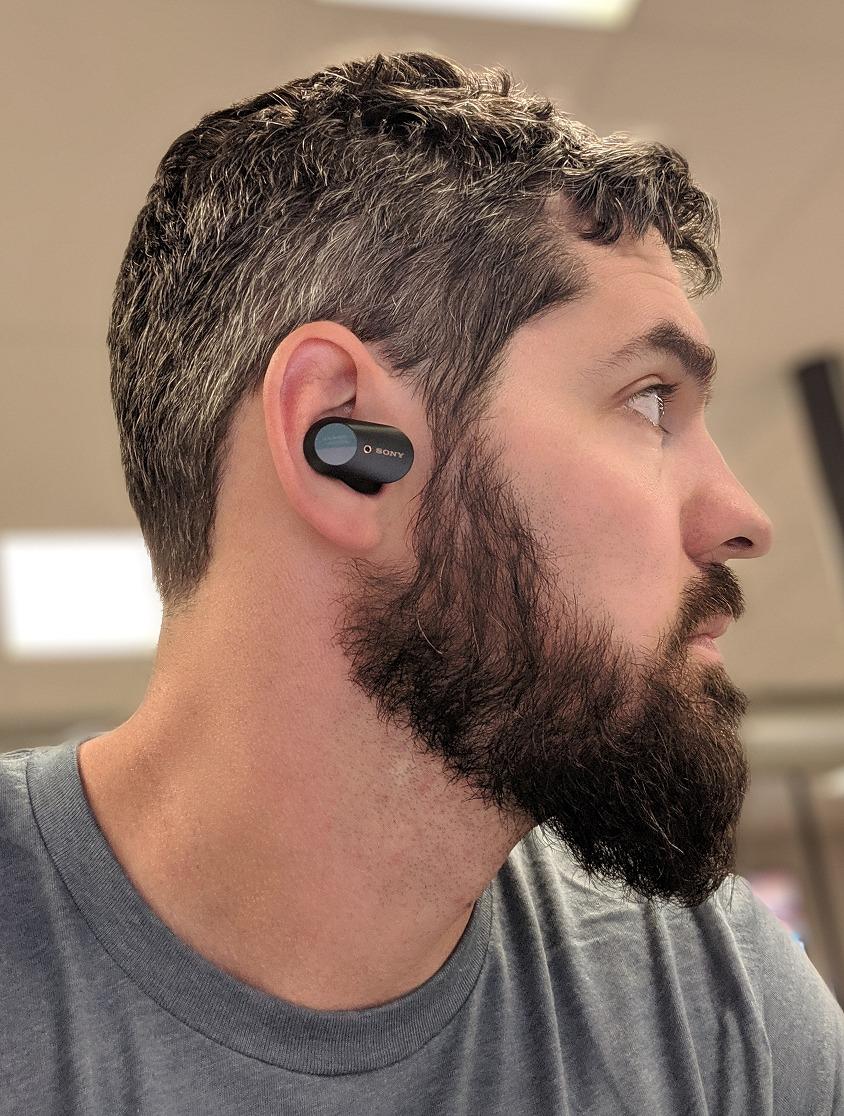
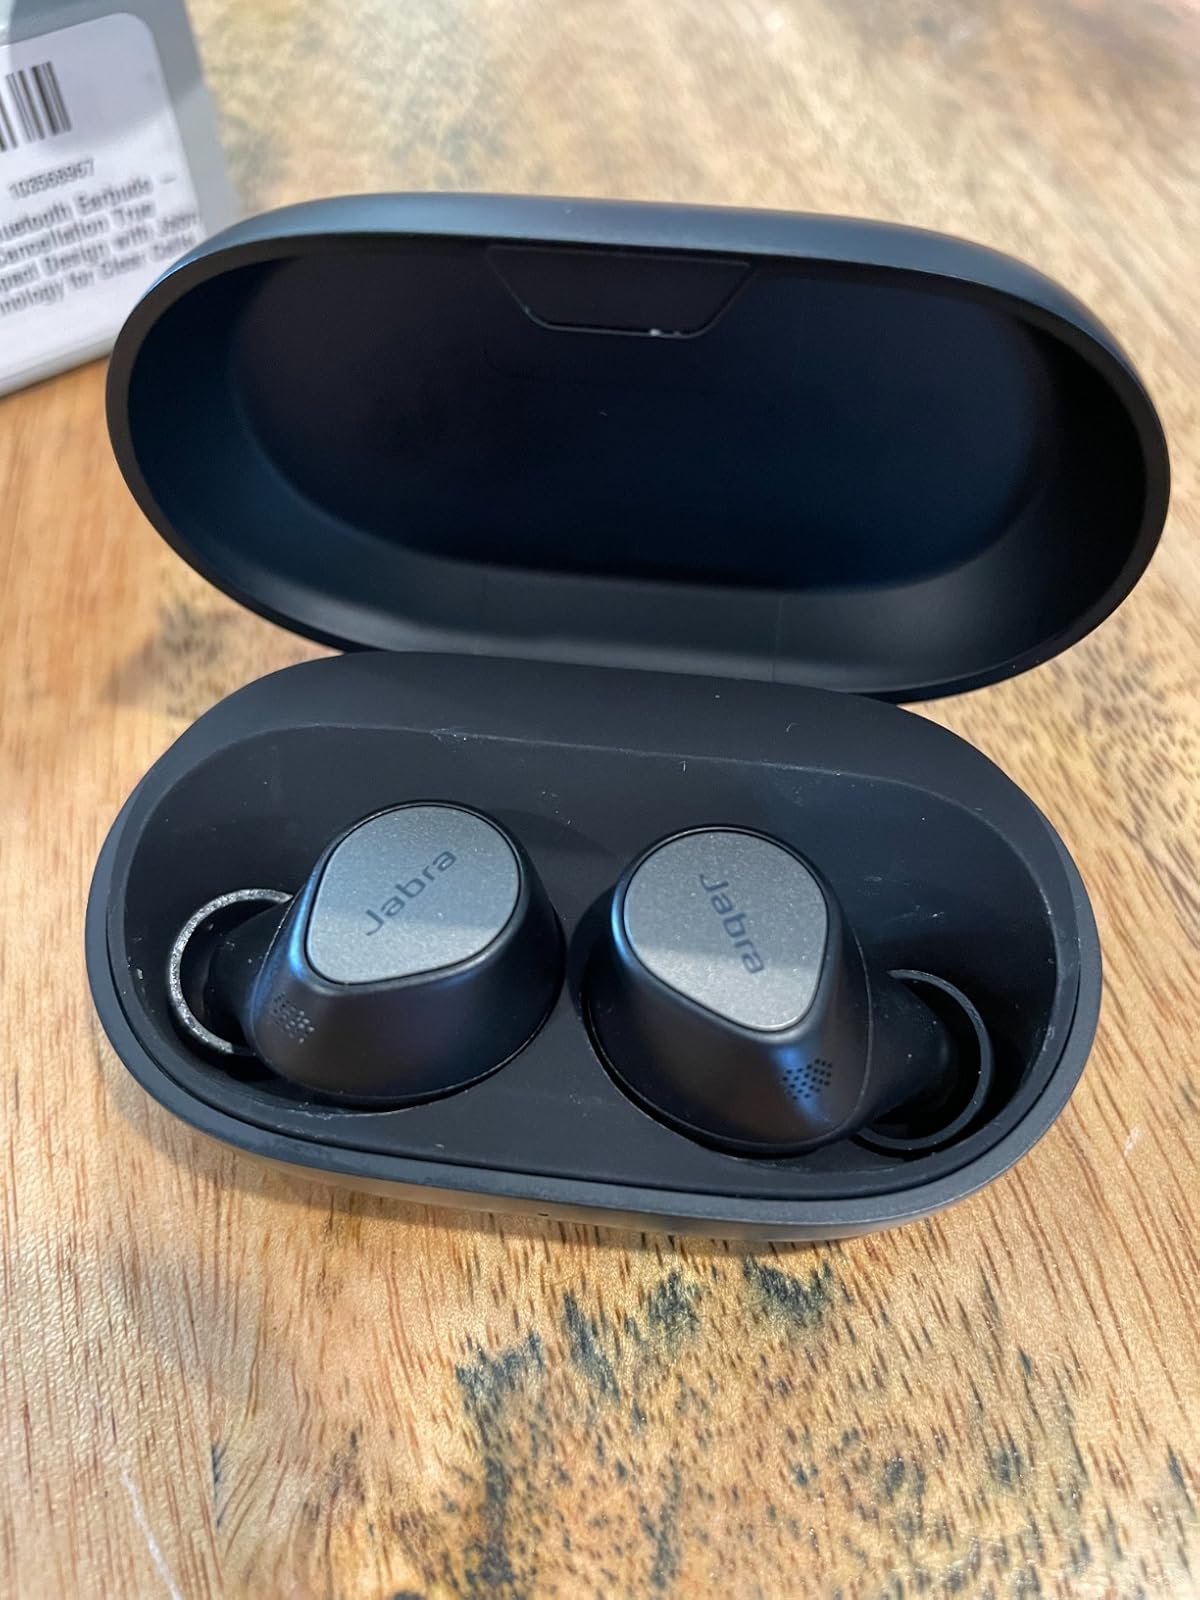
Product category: earbuds
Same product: no